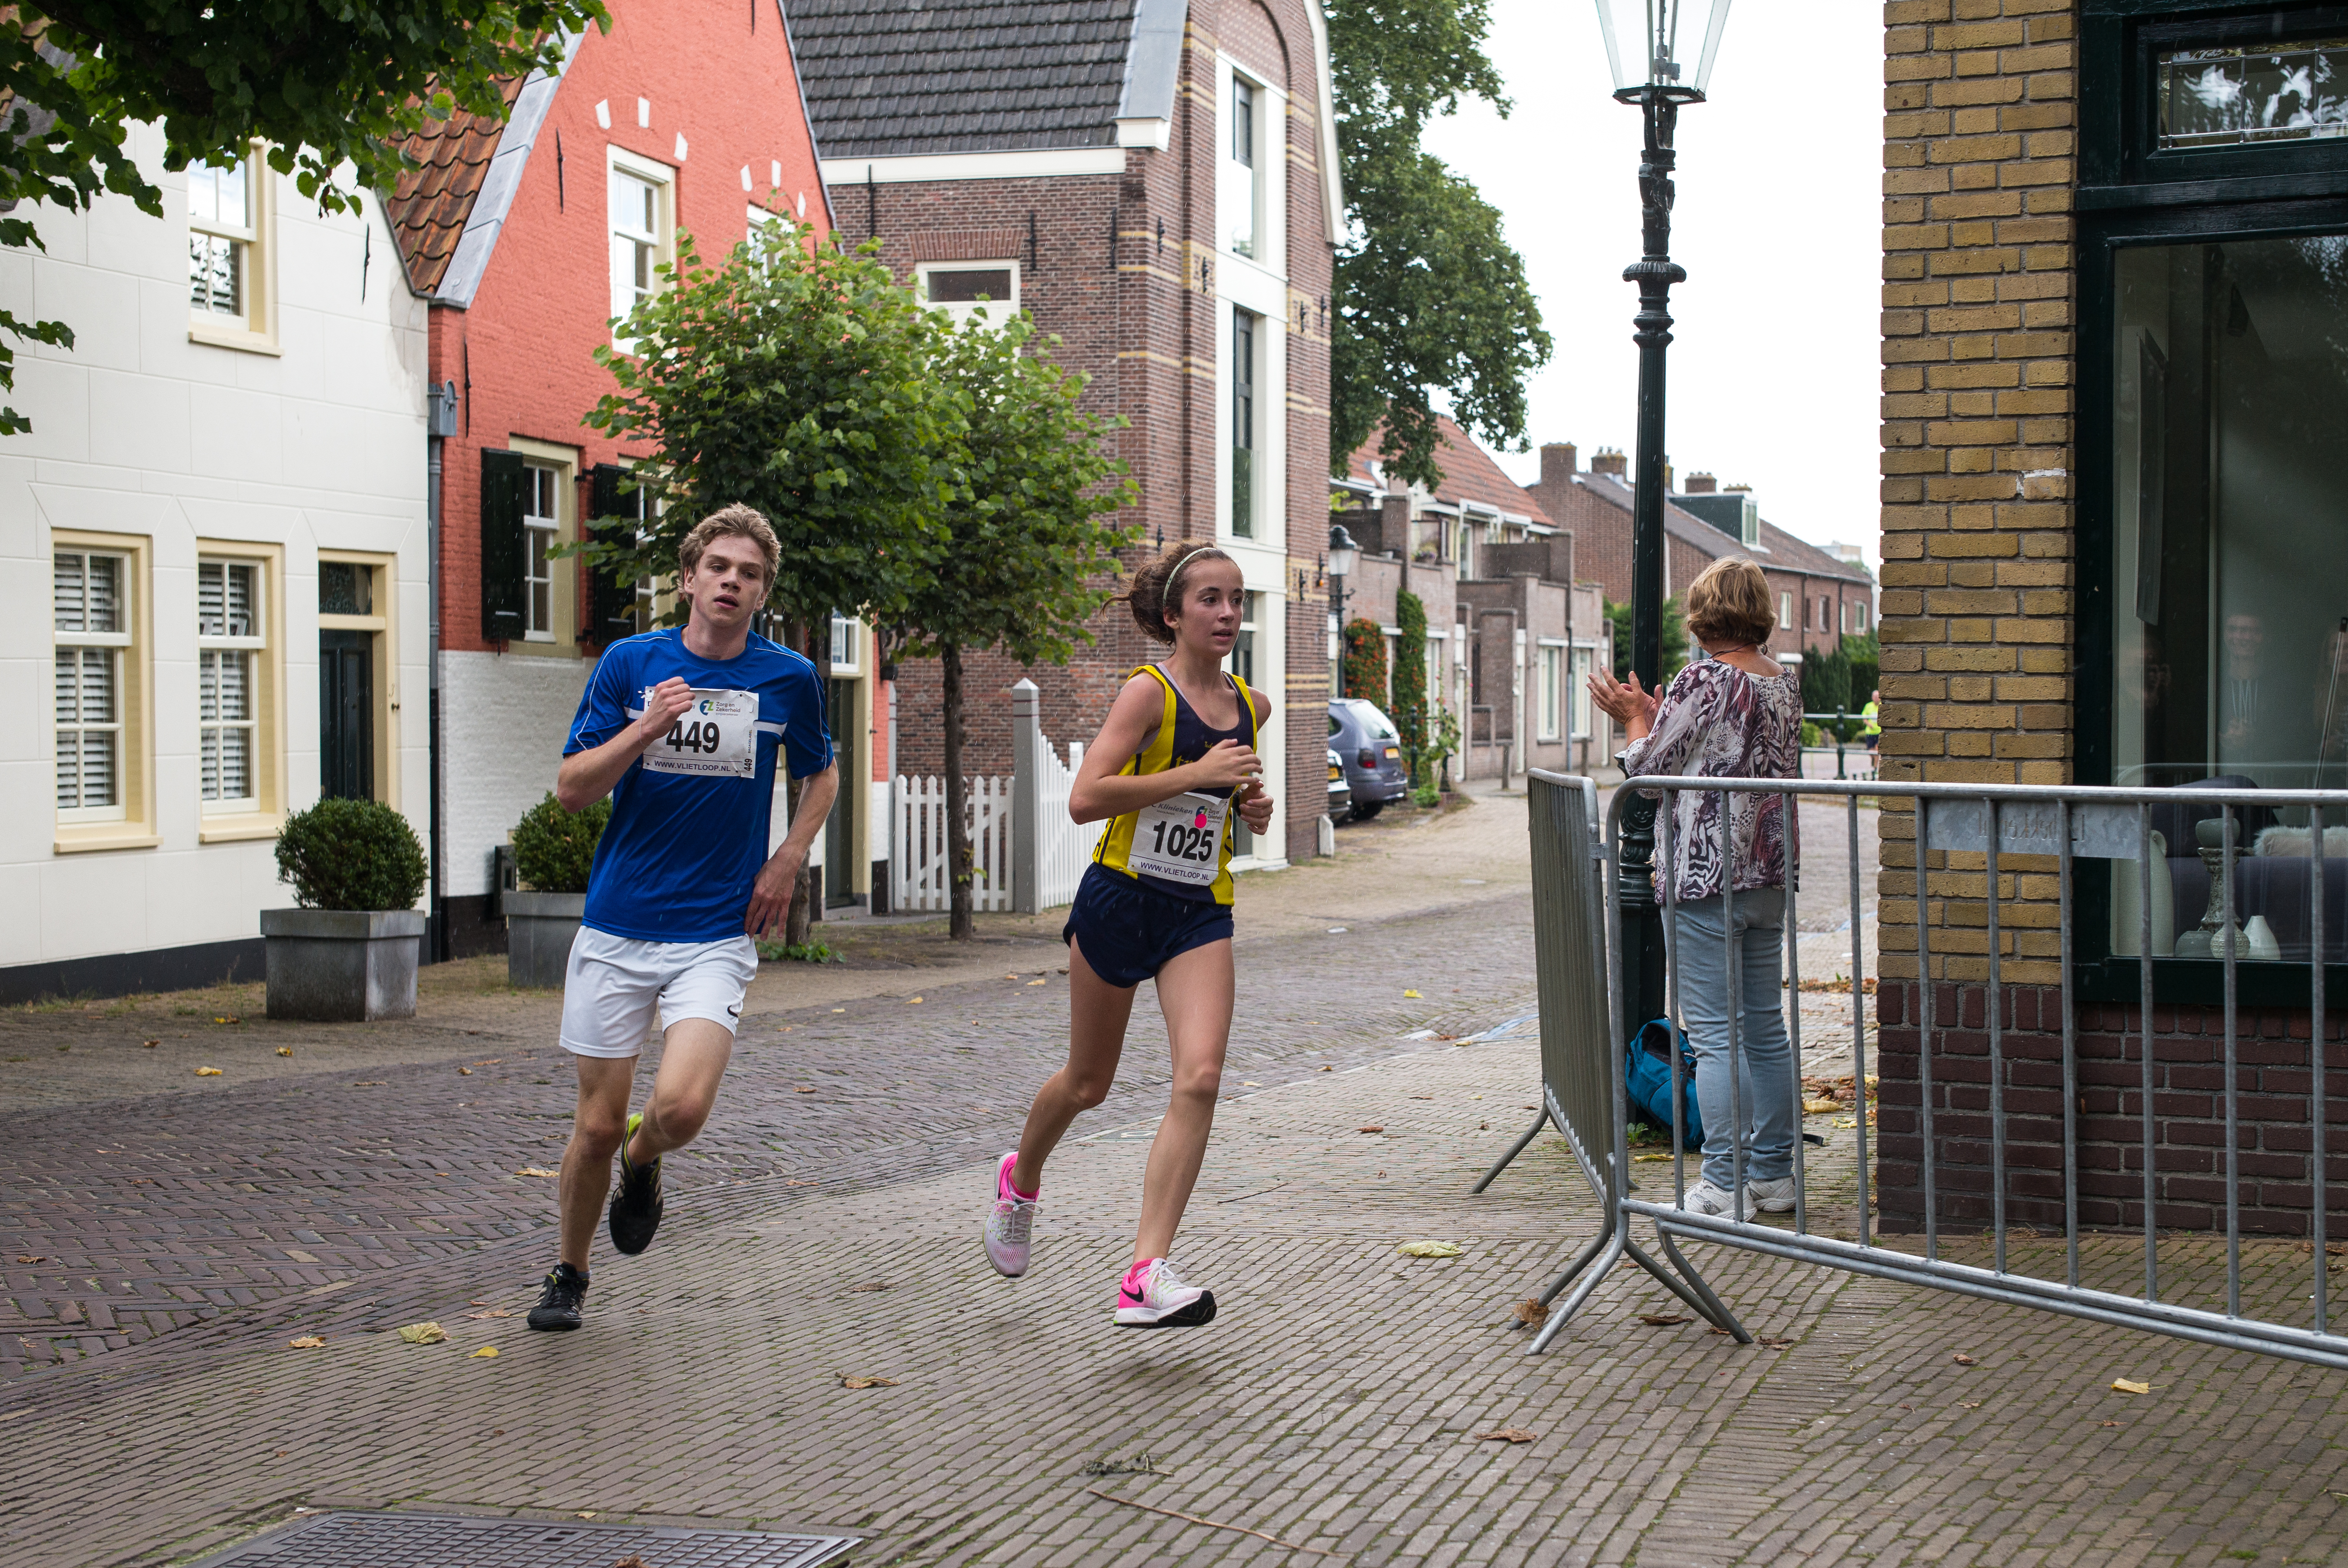
person, sport, street, running, run, country, recreation, high, jogging, runner, cross, 2016, race, holland, hague, netherlands, girls, marathon, m, american, team, sports, boys, 50, school, runners, endurance, junior, leica, 240, summilux, wassenaar, voorschoten, varsity, athlete, athletics, vlietloop, physical exercise, outdoor recreation, human action, individual sports, endurance sports, duathlon, track and field athletics, long distance running